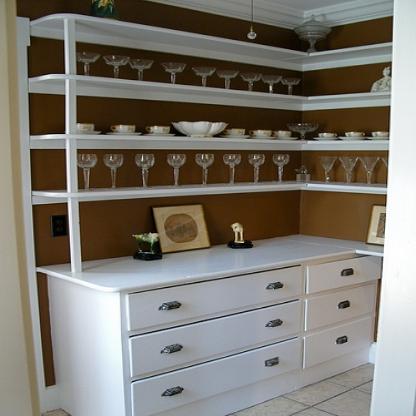
Scene: Indoor